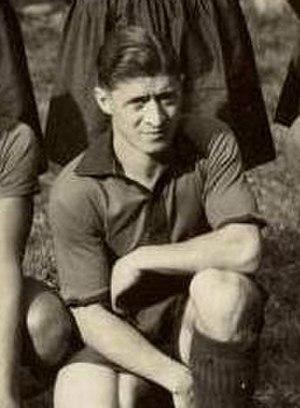
Stade rennais en 1936
L'Ancien cimetière de Vesoul est un cimetière aménagé en 1783 situé à Vesoul, dans la Haute-Saône. Le cimetière a une superficie de 23 315 m² et est desservi par la ligne 2 du réseau Vbus.
Le Stade rennais football club est un club de football français, fondé le 10 mars 1901 à Rennes.
La Coupe du monde de football 1930 est la première édition de la Coupe du monde de football de la Fédération internationale de football association. Elle se déroule en Uruguay du 13 au 30 juillet 1930 et voit la victoire de l'Uruguay en finale contre l'Argentine.
Lucien Laurent, né le 10 décembre 1907 à Saint-Maur-des-Fossés et mort le 11 avril 2005 à Besançon, est un joueur et un entraîneur de football français. International à dix reprises, il est connu pour être l'auteur du premier but de l'histoire de la coupe du monde de football, le 13 juillet 1930, à l'occasion d'un match disputé par l'équipe de France face au Mexique. Quatre ans plus tard, il sera de nouveau sélectionné pour disputer la Coupe du monde 1934 en Italie.
Ernest Libérati, né le 22 mars 1908 à Oran, en Algérie, et mort le 2 juin 1983, est un footballeur français qui évoluait au poste d'ailier droit.